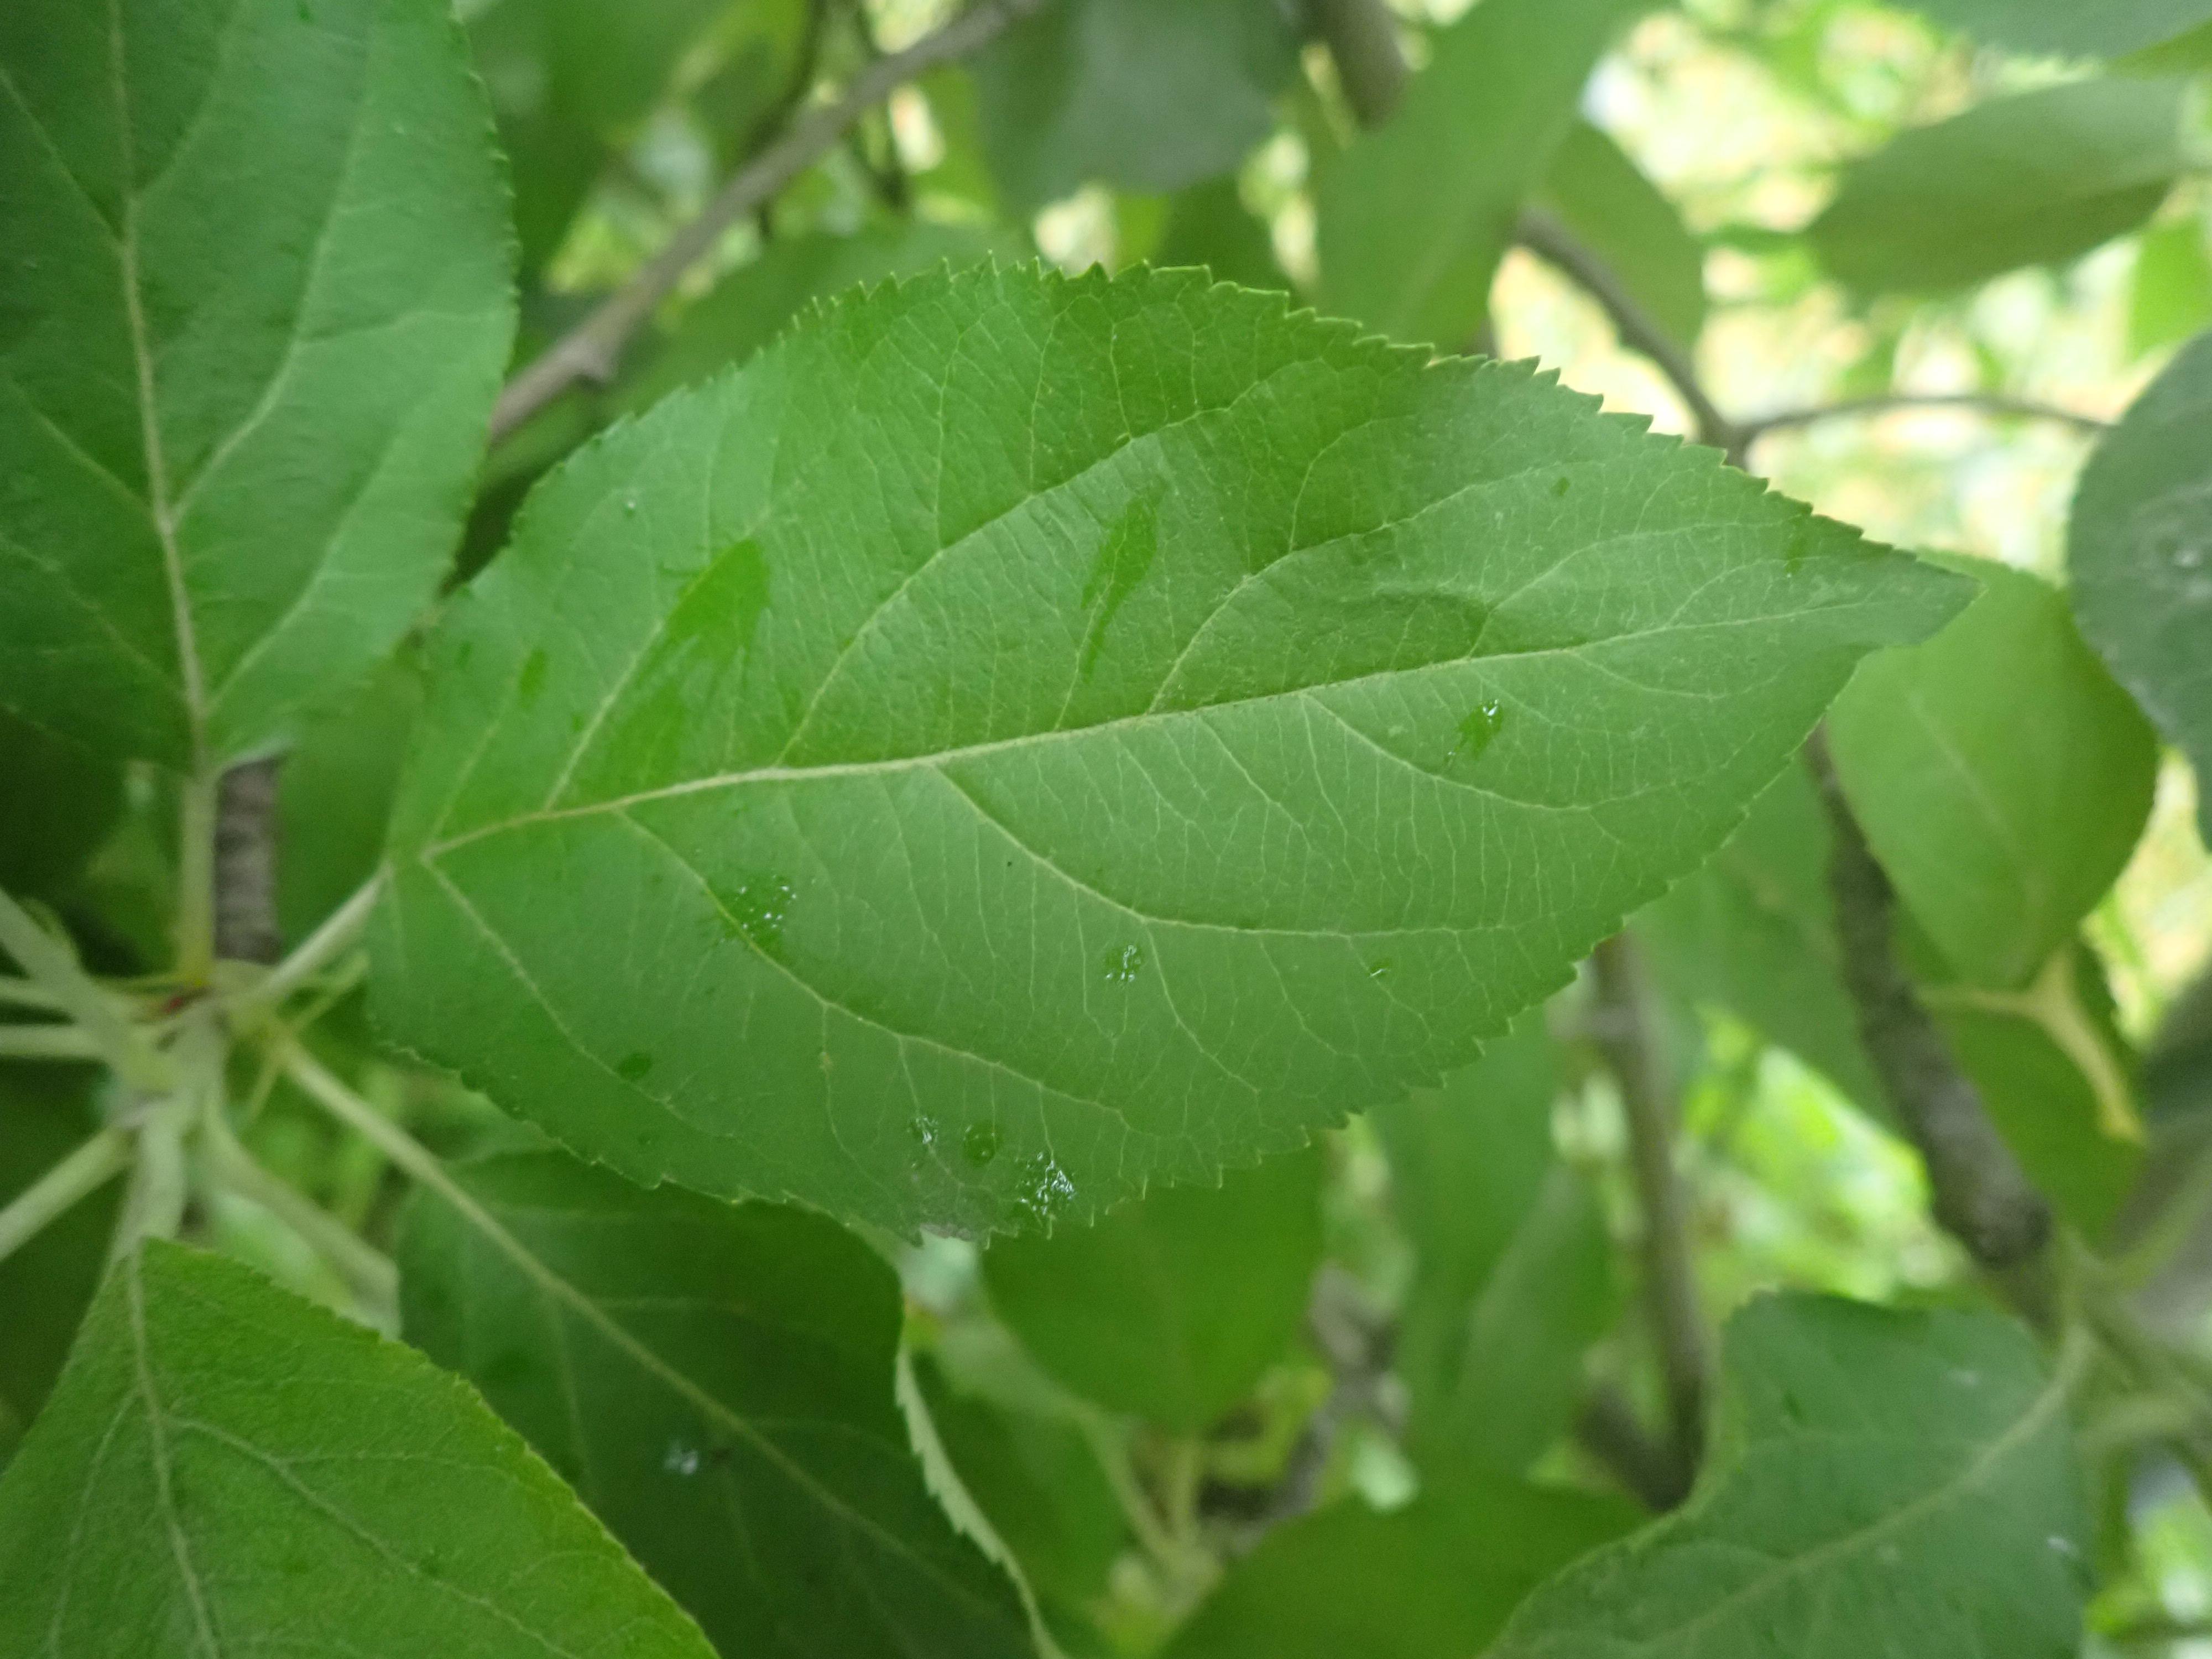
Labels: healthy